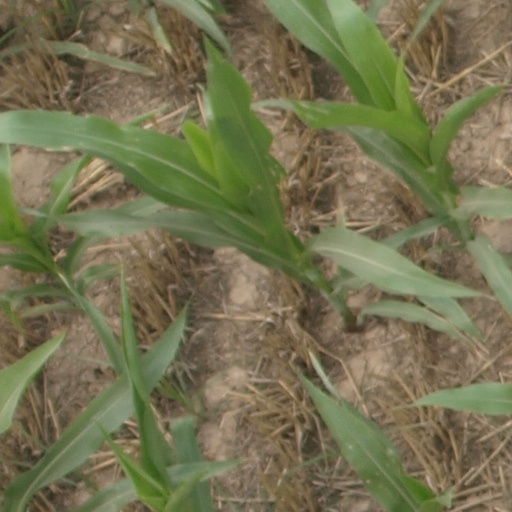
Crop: maize; corn